Liberal and progressive Islam in North America

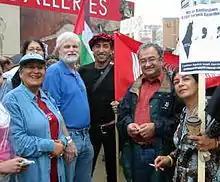
Tarek Fatah and other MCC board members at anti-war and anti-Zionist demonstration in Toronto related with the 2006 Israel-Lebanon conflict.

Formed in December 2001, the Muslim Canadian Congress was organized to provide a voice to Muslims who support a "progressive, liberal, pluralistic, democratic, and secular society where everyone has the freedom of religion." Tarek Fatah was one of the founders of the Muslim Canadian Congress in 2001, after the September 11 attacks and served as its communications director and spokesperson until 2006. The group gained prominence by opposing the implementation of Shariah in civil law in Ontario and supporting the country's same-sex marriage legislation. The group also promotes gender equality and was involved in organizing a Muslim prayer session in which the prayers were led by a woman, Raheel Raza. It has also been critical of Islamic fundamentalism and has urged the government to ban donations to Canadian religious institutions from abroad arguing that doing so will curb extremism.